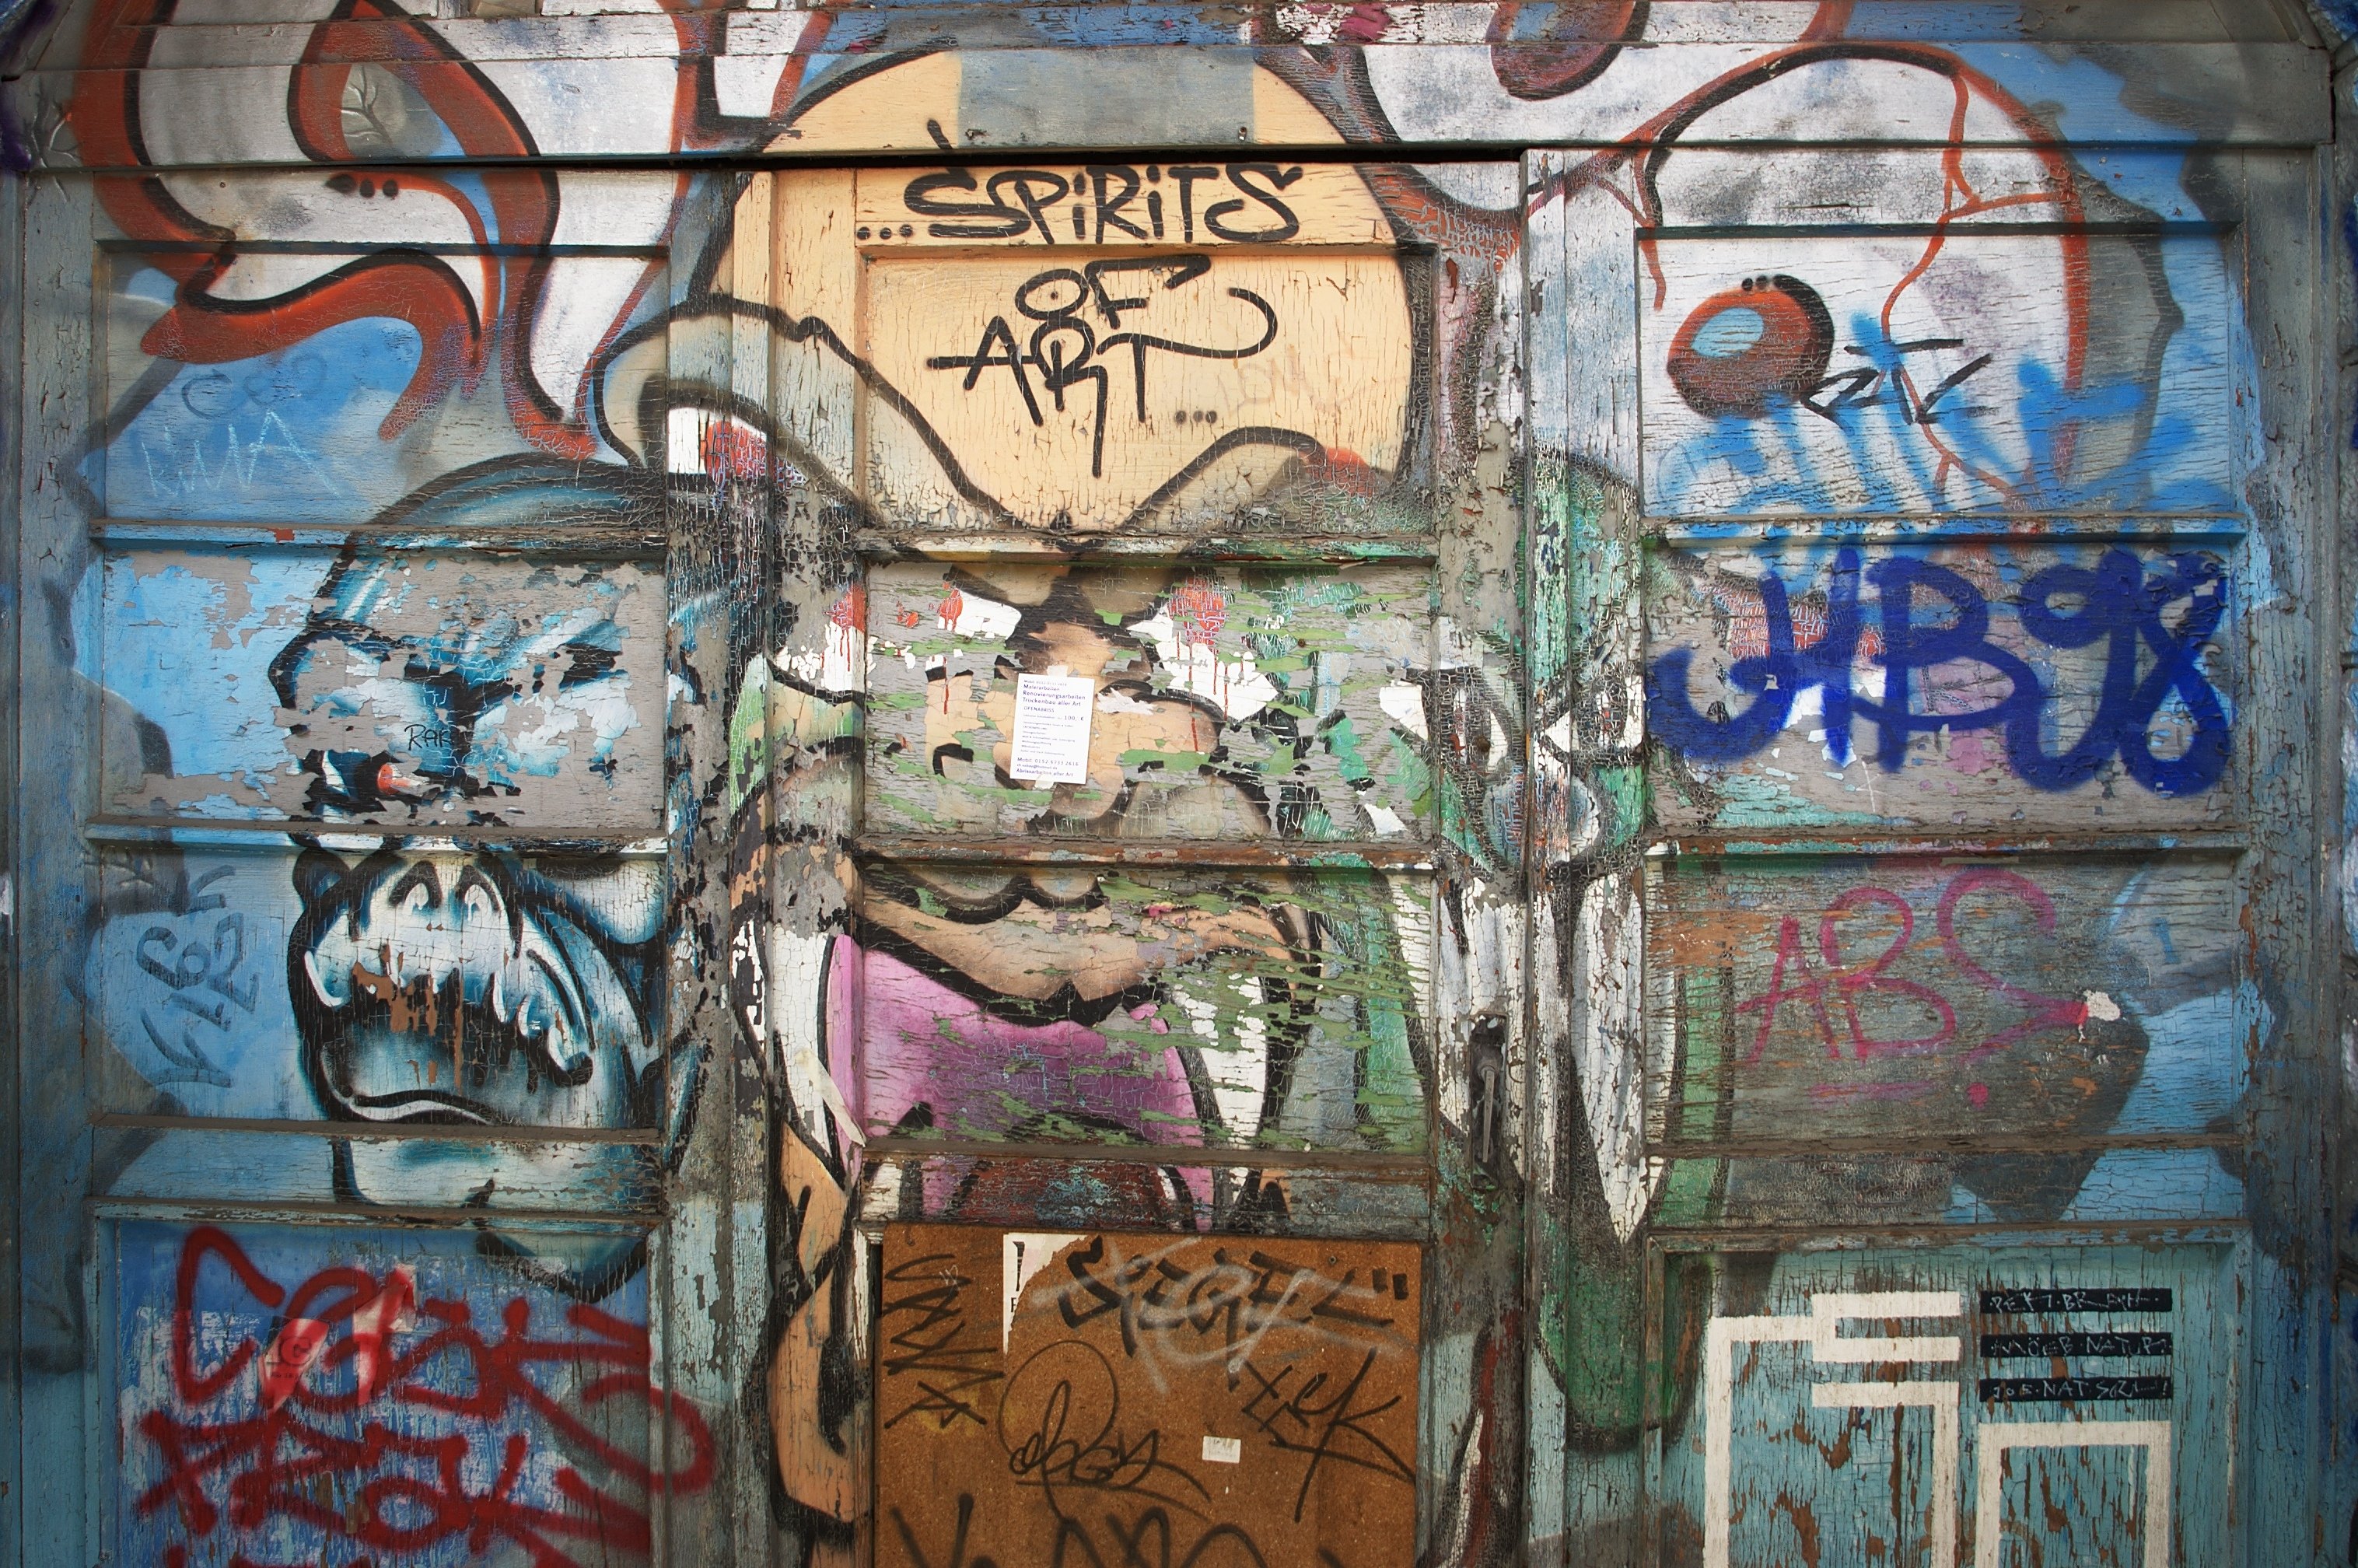
window, graffiti, street art, art, 2011, mural, rawtherapee, germany, deutschland, berlin, pentax, 20mm, lenstagged, steffenzahn, guesswhereberlin, k100d, justpentax, iamflickr, cosina, voigtlander, skopar, colorskopar, cv20, colorskopar20mmf35slii, 20mmf35slii, voigtlander20mm, cv2035, skopar20mmf35, cosinavoigtl nder, cosinavoigtl ndercolorskopar20mmf35, voigtl nder20mmf35colorskoparslii, voigtl nder20mmf35, urban area